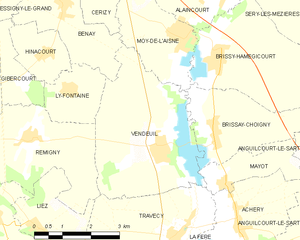
Carte des communes françaises: Vendeuil